Allamanda cathartica

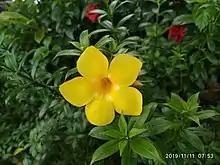
Allamanda cathartica flower at Tagore park Mahe district of Puducherry UT, India

The species is cultivated as a house plant. It requires a soil rich in organic matter, temperatures of not less than during the growing season, plenty of moisture, and bright light but not direct sunlight. During the rest season from October to March, the plant should be watered more sparingly and can endure temperatures down to . It should be repotted every year until it is in a container of . Propagation is by cuttings taken from April to May.